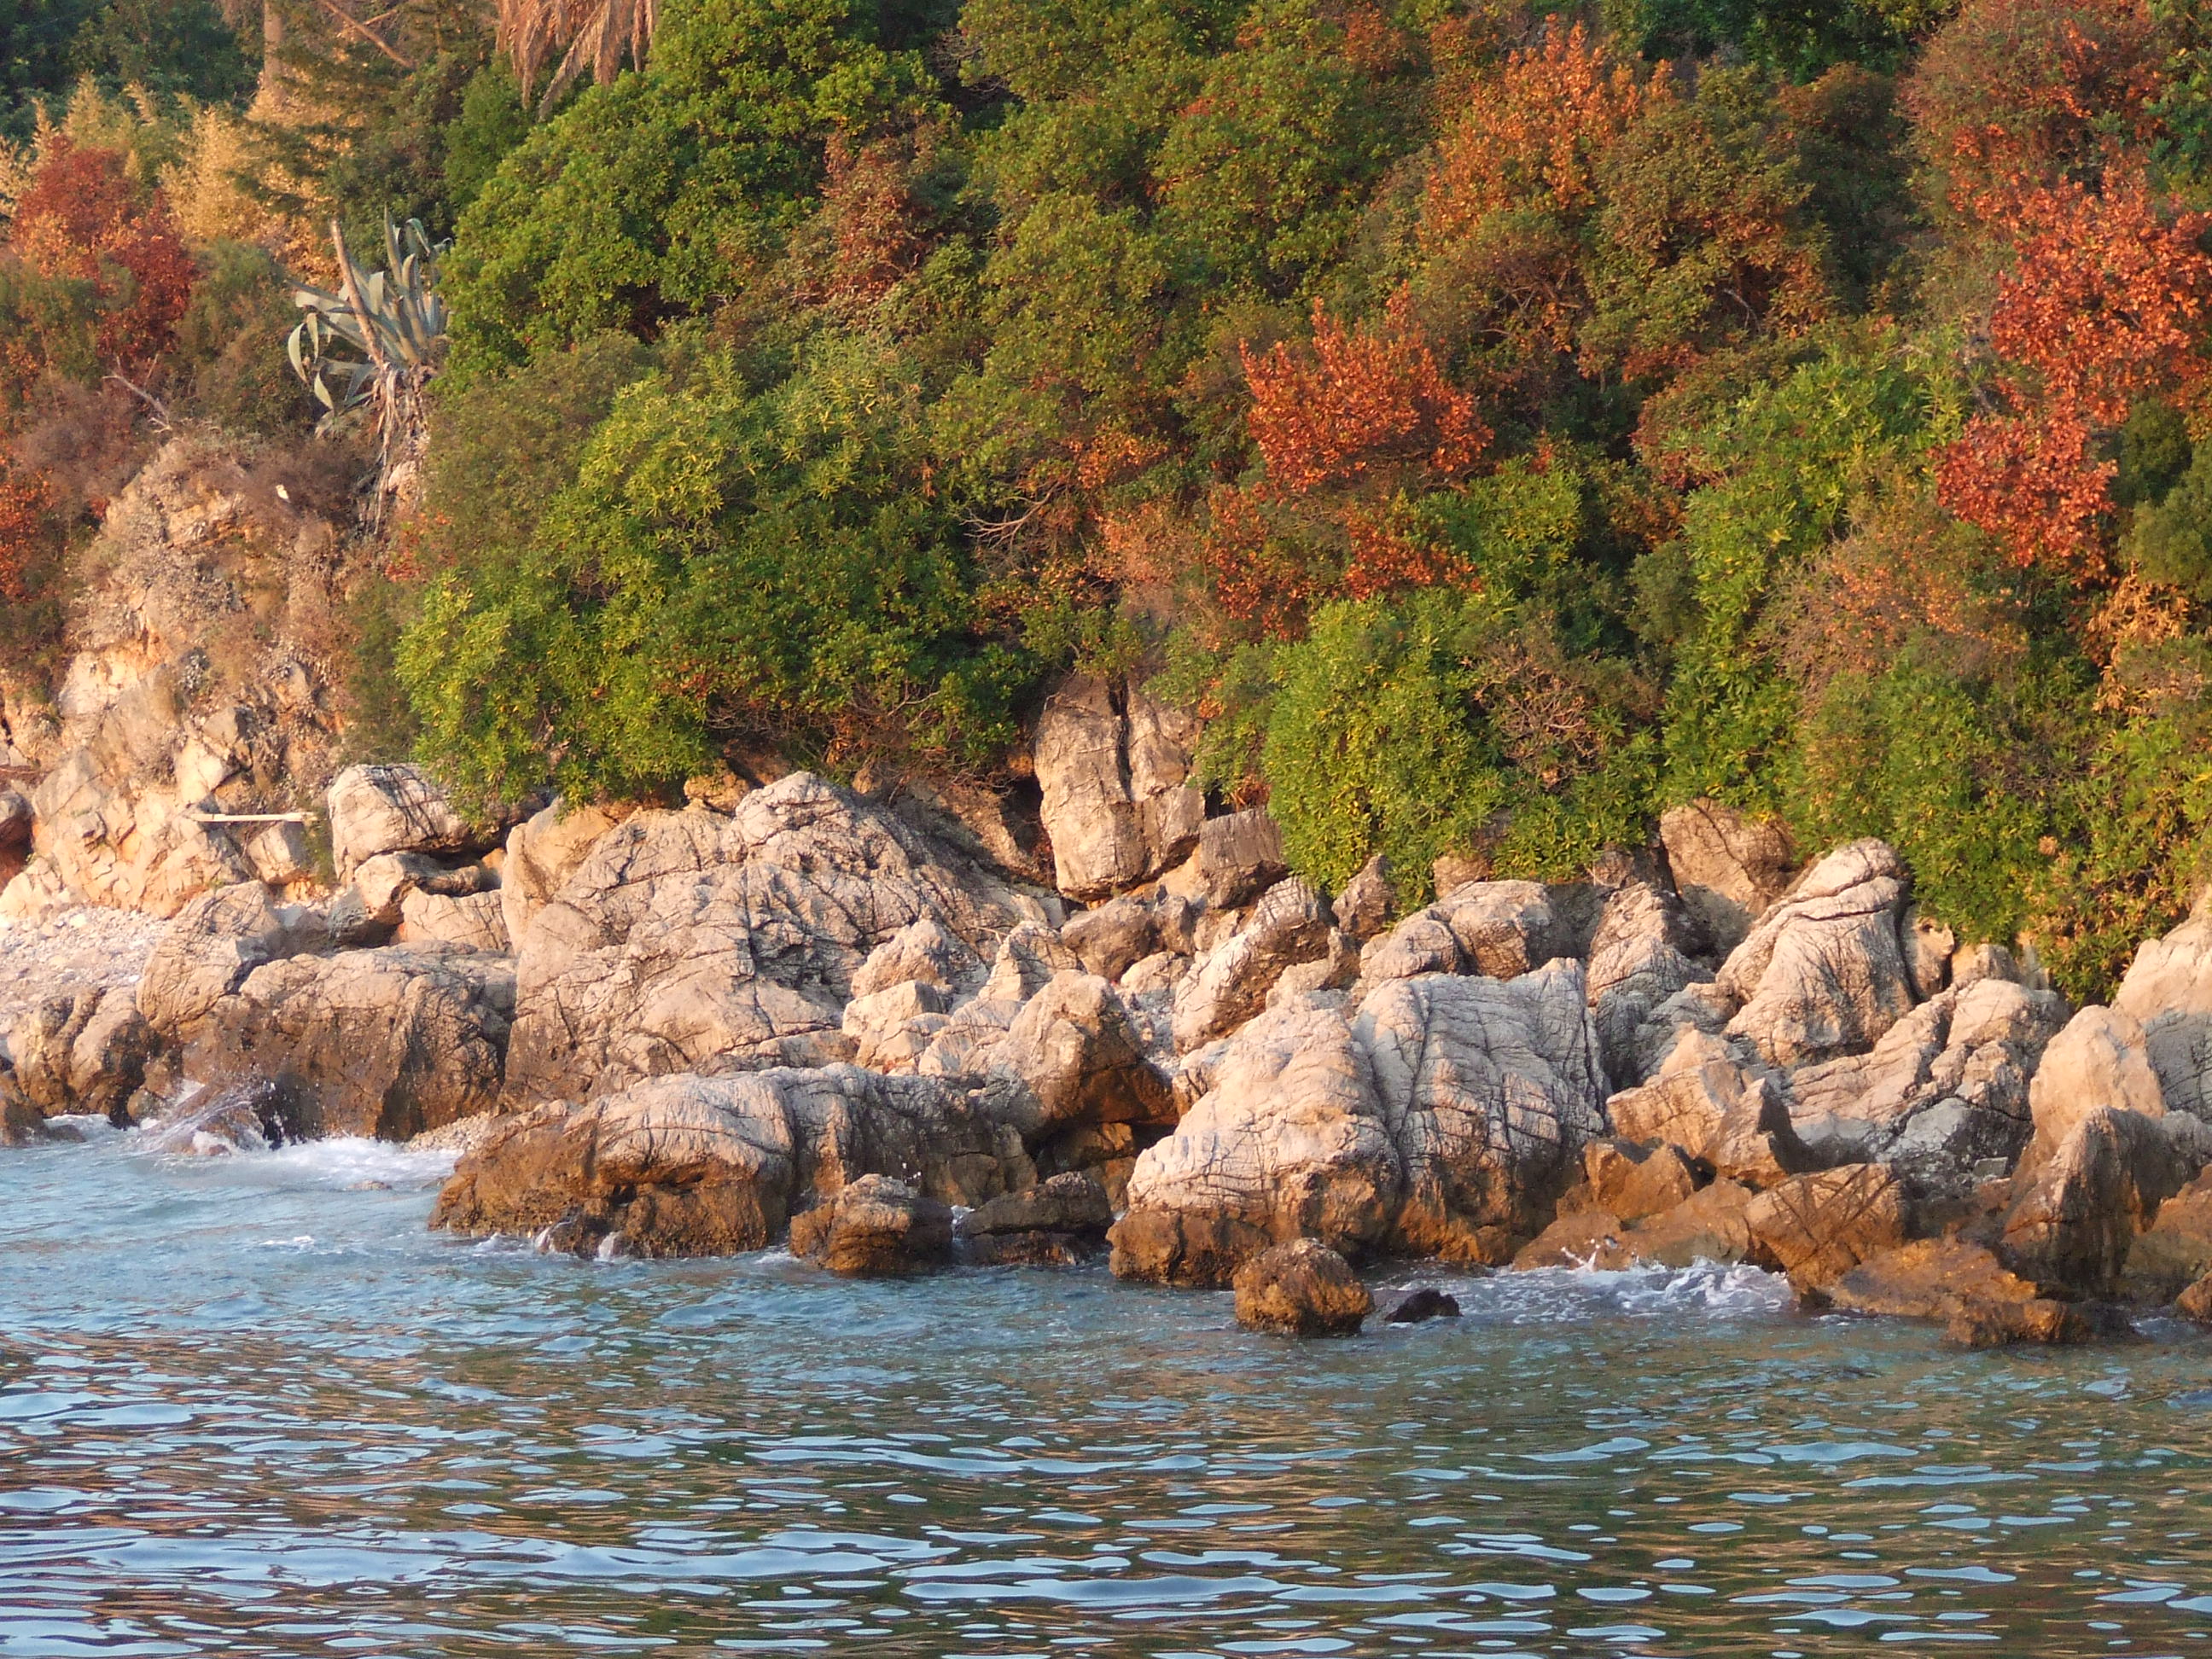
seashore, cliffs, water, travel, body of water, natural landscape, rock, shore, river, coast, sea, bank, tree, leaf, watercourse, coastal and oceanic landforms, bay, inlet, mountain river, state park, vacation, landscape, national park, cliff, reflection, autumn, skerry, lake, cove, terrain, tourism